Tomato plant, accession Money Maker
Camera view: bottom (45 deg); turntable rotation: 270 degrees
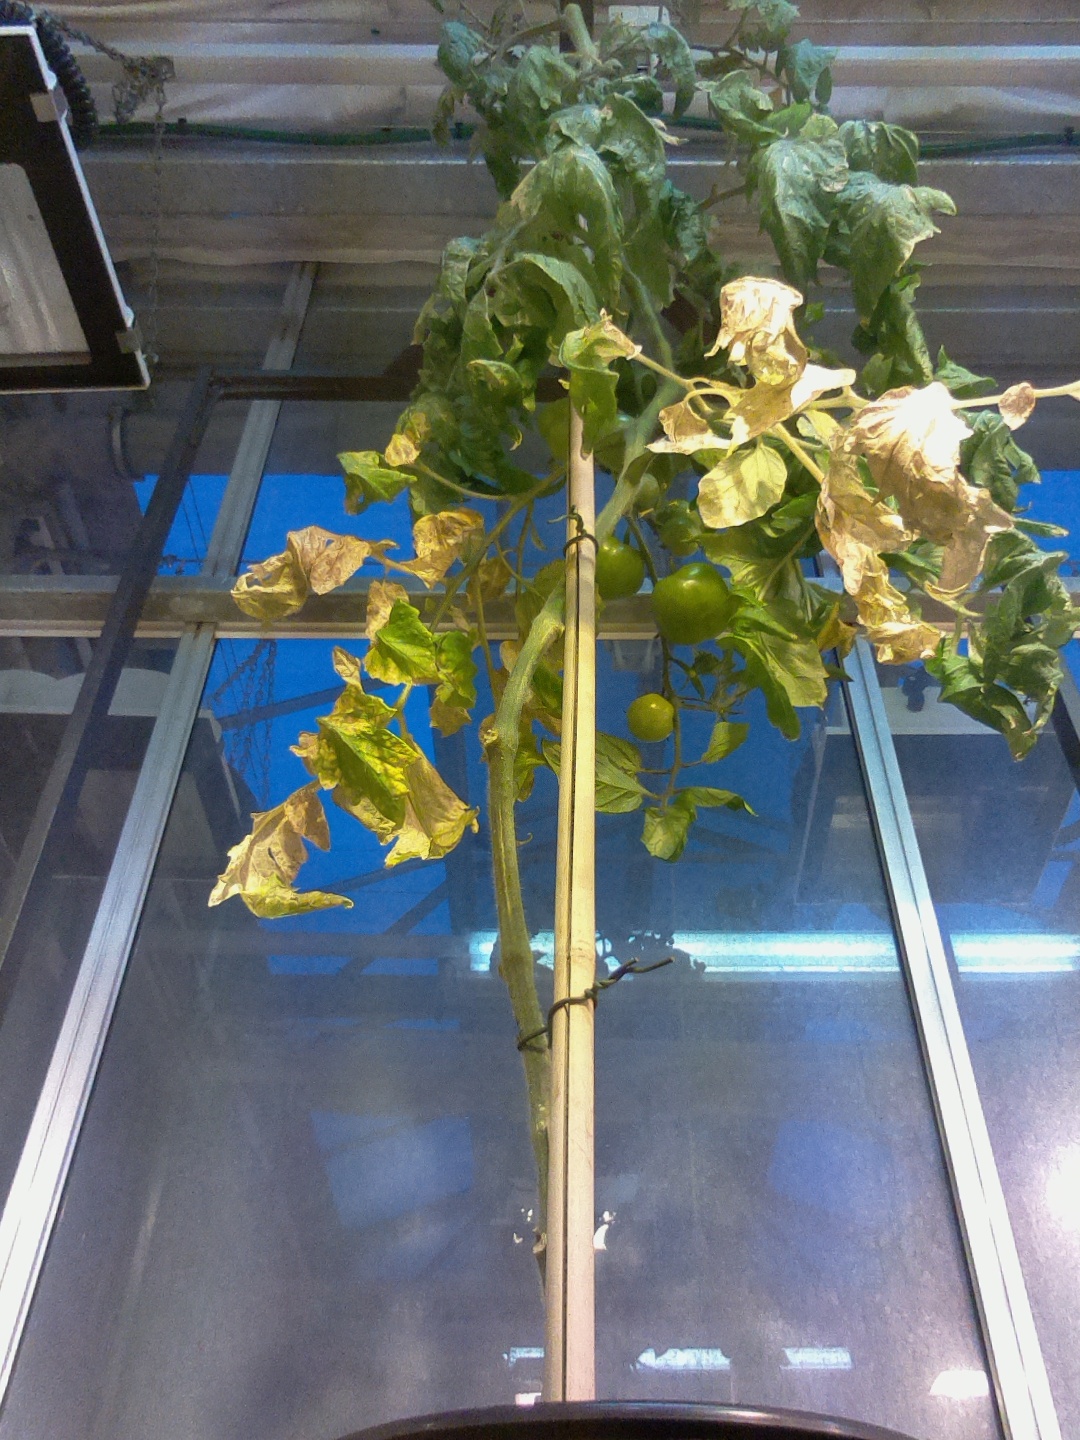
BBCH growth stage 77: 70%-80% of final fruit size